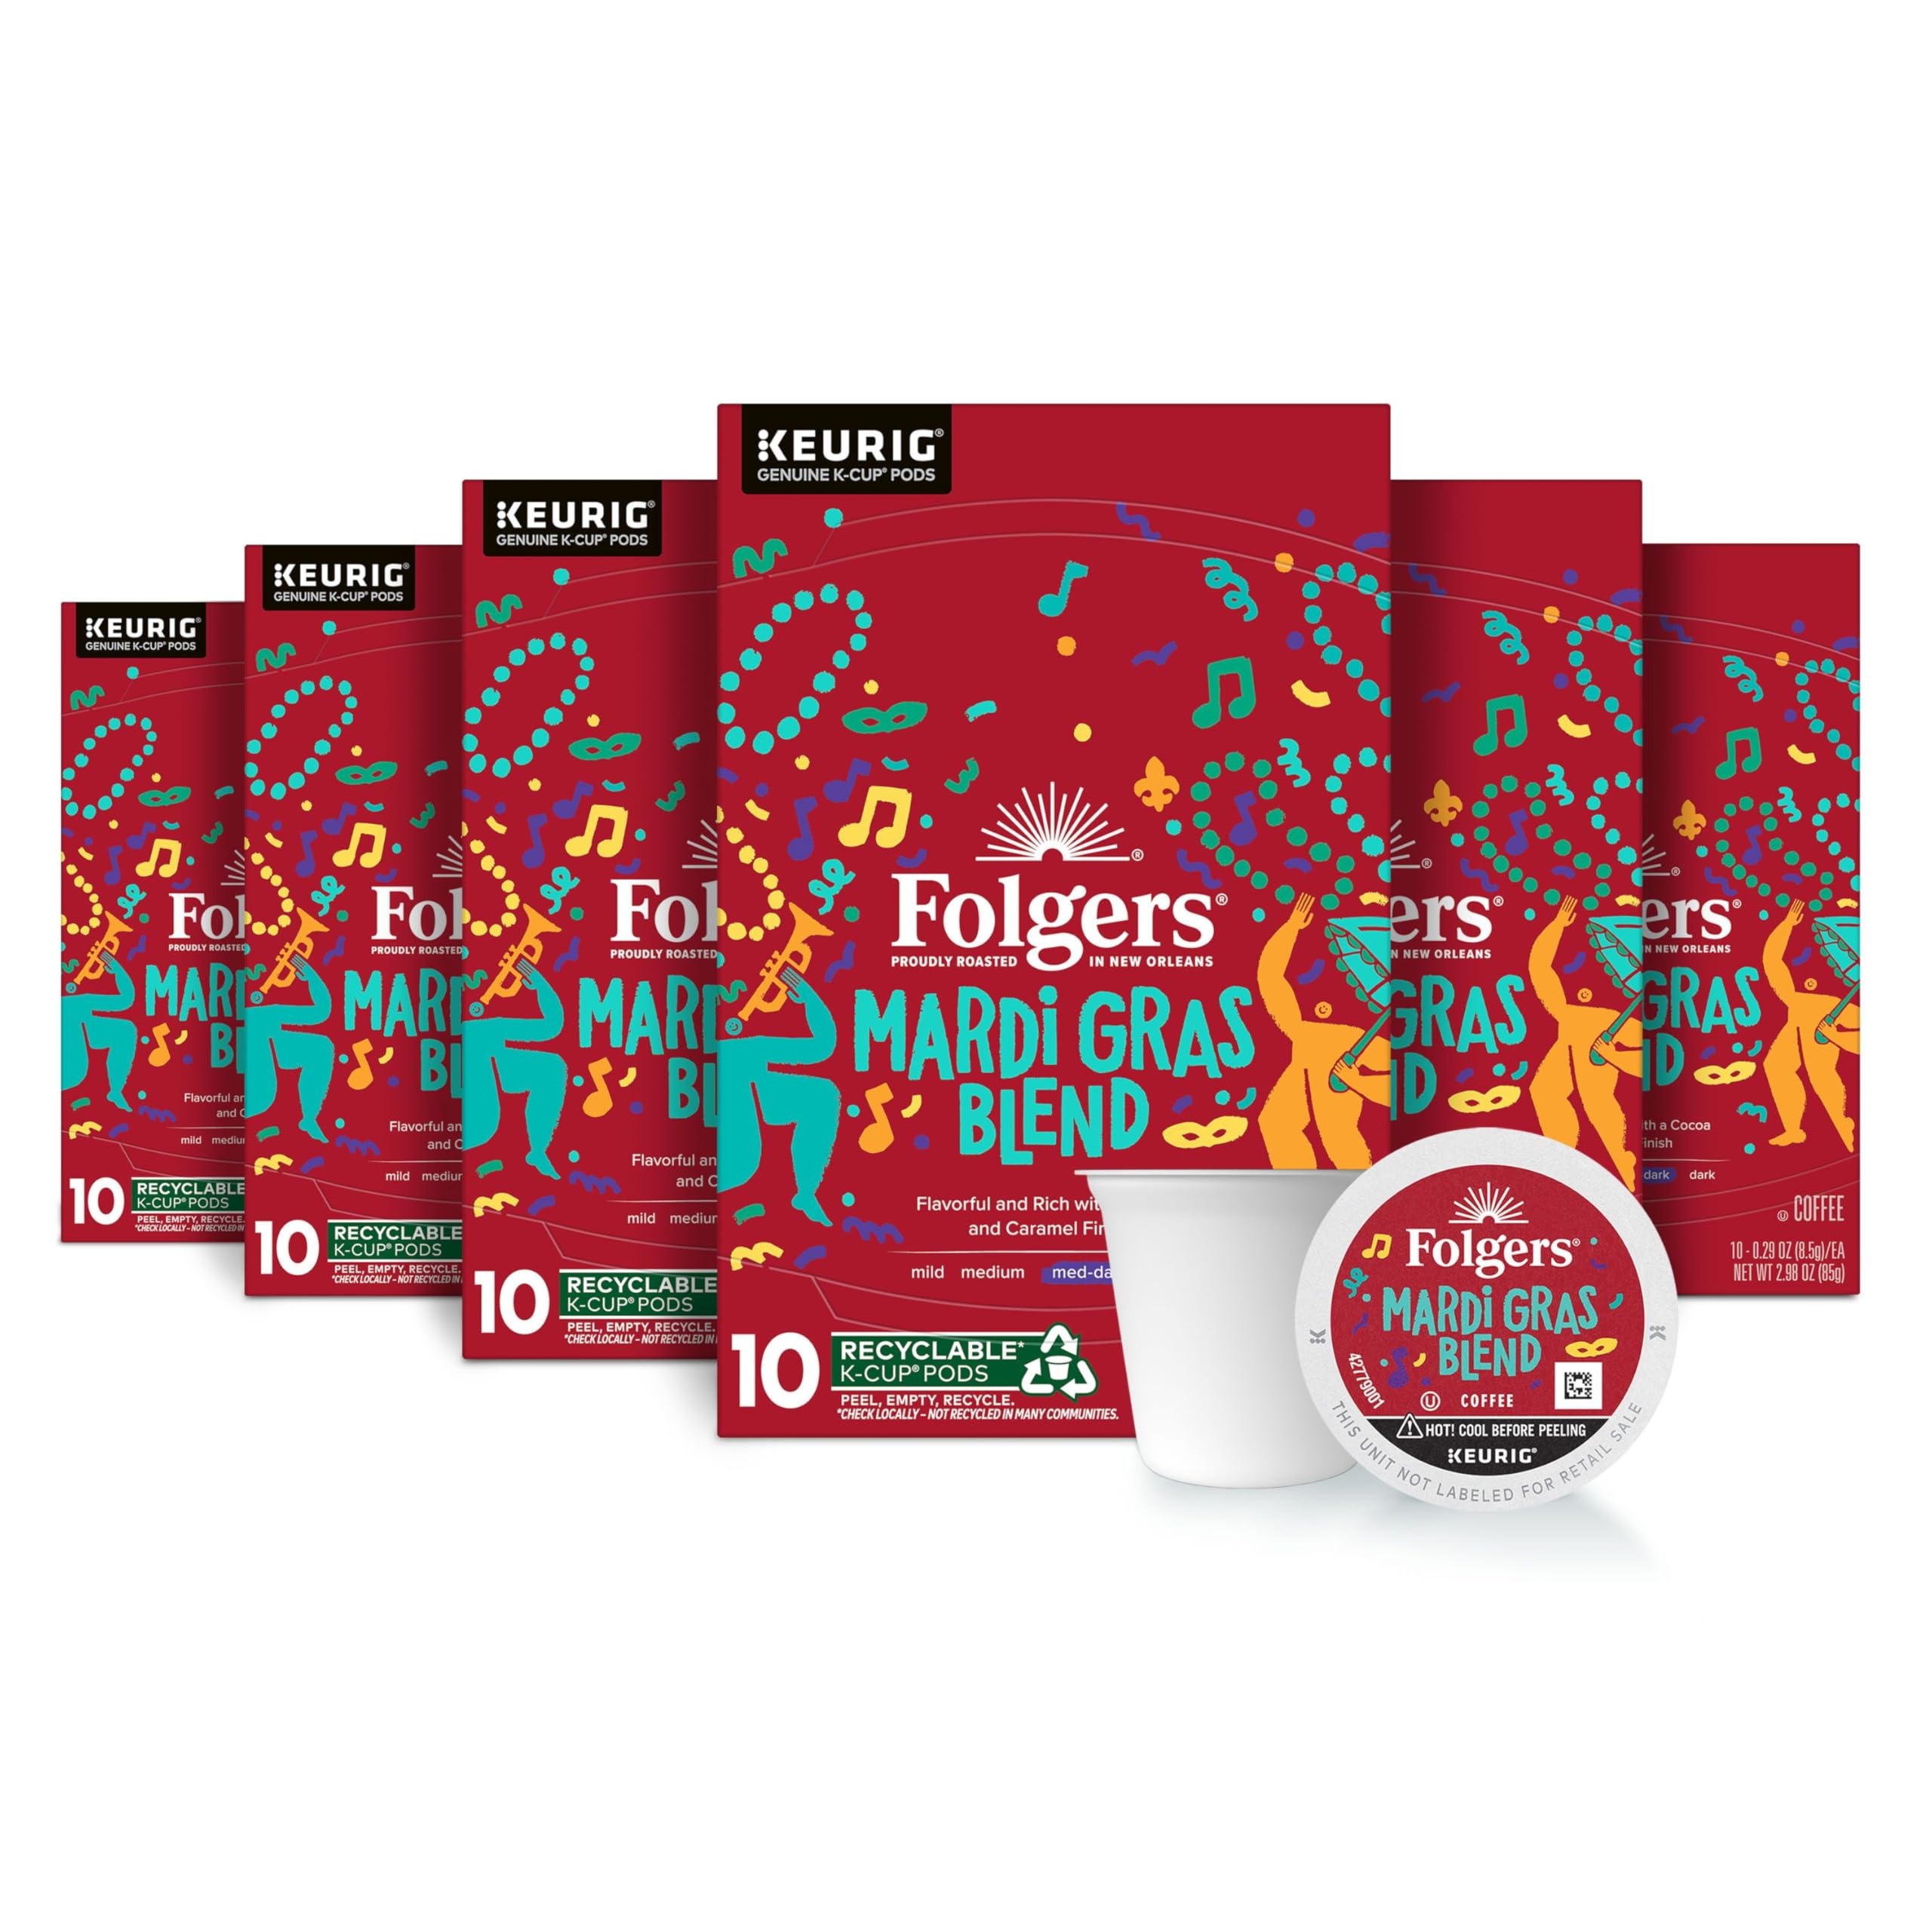
Item Name: Folgers Mardi Gras Blend Medium-Dark Roast Coffee, Keurig K-Cup pods, 10 Count Box (Pack of 6)
Bullet Point 1: Contains six (6) 10-count boxes Folgers Mardi Gras Blend K-Cup pods (60 total)
Bullet Point 2: Medium-dark roast coffee
Bullet Point 3: Flavorful and rich with a cocoa and caramel finish
Bullet Point 4: Proudly roasted in New Orleans
Bullet Point 5: Folgers Mardi Gras Blend was designed in collaboration with New Orleans artist Kelli Laderer
Value: 60.0
Unit: Count

Price: 7.99